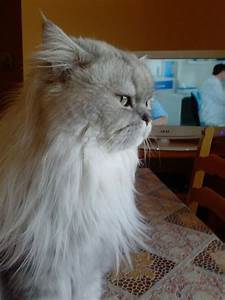
Label: gatto